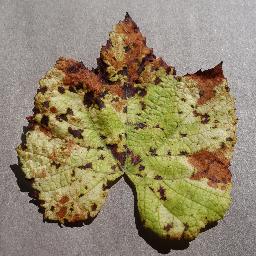
Label: Grape___Leaf_blight_(Isariopsis_Leaf_Spot)